JP Duminy

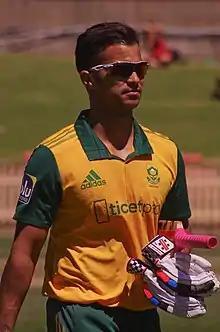
Duminy in 2014

Jean-Paul Duminy (born 14 April 1984), more commonly known as JP Duminy, is a South African former international cricketer. He was vice-captain of the South Africa Twenty20 team. He is a left-handed batsman and a right-arm off spin bowler. Duminy, who is a Cape Coloured, was raised in the Western Cape and played domestic cricket for his home team, the Cape Cobras. Duminy made history when he was the first South African to take a hat-trick at a Cricket World Cup, which he did against Sri Lanka during the 2015 tournament.